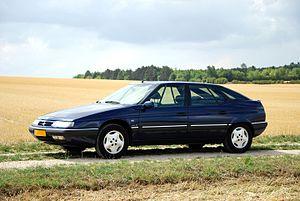
Le prix de la plus belle voiture de l'année est un titre décerné à une automobile produite de série et récompensant le design de cette automobile.